Martha Boesing

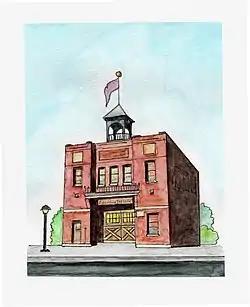
Firehouse Theater in Minneapolis

Boesing began her professional theater career as an actor with the experimental Firehouse Theater in Minneapolis, Minnesota in the 1960s. Her work and artistic interests were heavily influenced by Joseph Chaikin and his New York-based Open Theatre. She spent two years as playwright-in-residence at the Academy Theater in Atlanta before returning to Minneapolis.